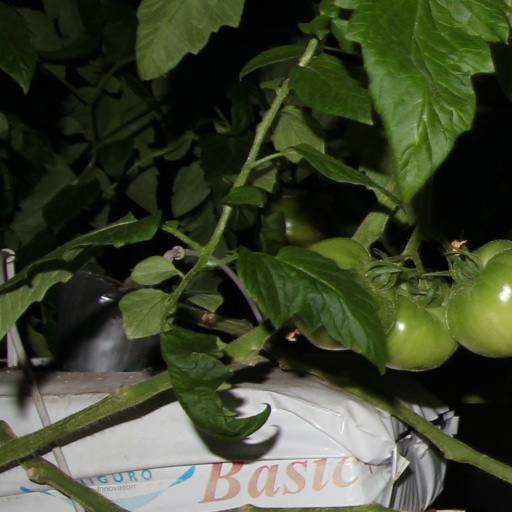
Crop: tomato